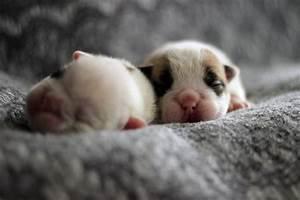
dog